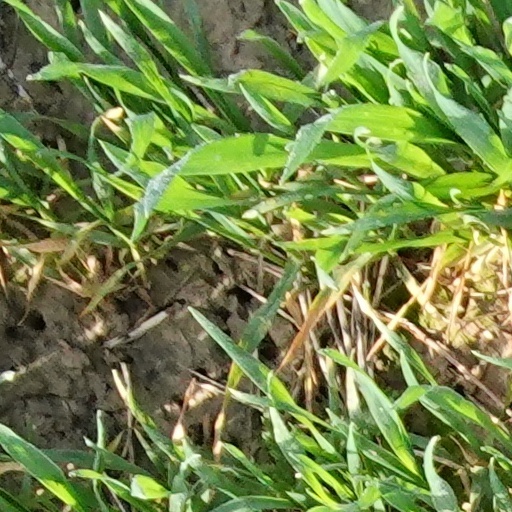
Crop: wheat